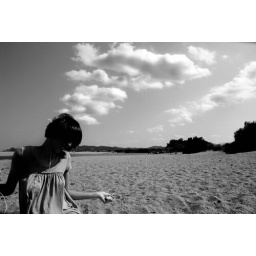
a girl & music emerging in form of clouds